Raoul Hynckes

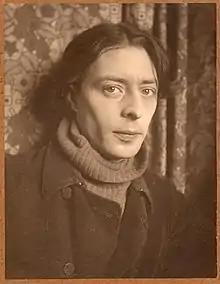
Raoul Hynckes

Raoul Hynckes ( Brussels, 11 May 1893 – Blaricum, 19 January 1973) was a Dutch painter of Belgian origin.